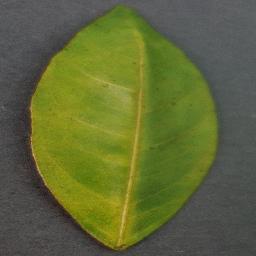
Label: Orange___Haunglongbing_(Citrus_greening)